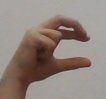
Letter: thal